The Devil's Teardrop

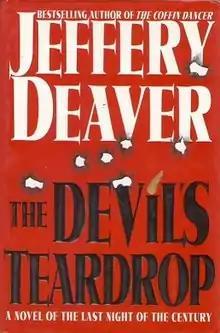
First edition (publ. Simon & Schuster)

The Devil's Teardrop is a novel published in 1999, written by author Jeffery Deaver. It, like other books of Deaver's, is a suspense-crime novel and contains several plot twists. Deaver, whose suspense fiction has been hailed as "a thrill ride between covers" by the Los Angeles Times, imagines a chilling scenario: a killer who is set to strike on the last night of this millennium – and unleash a devastation plot of murder and mayhem. The devil's teardrop is also a nickname for obsidian.